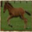
Label: horse